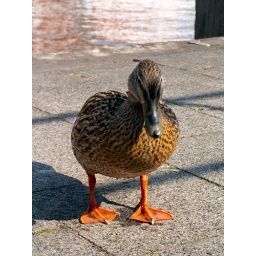
bold, upfront and aggressive in demanding a share of the fish fillet i was eating